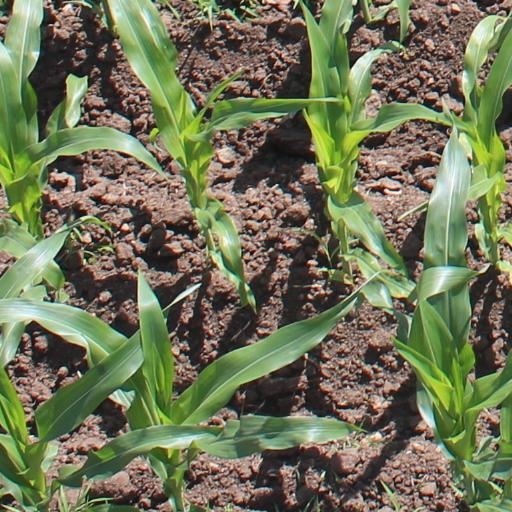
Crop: maize; corn